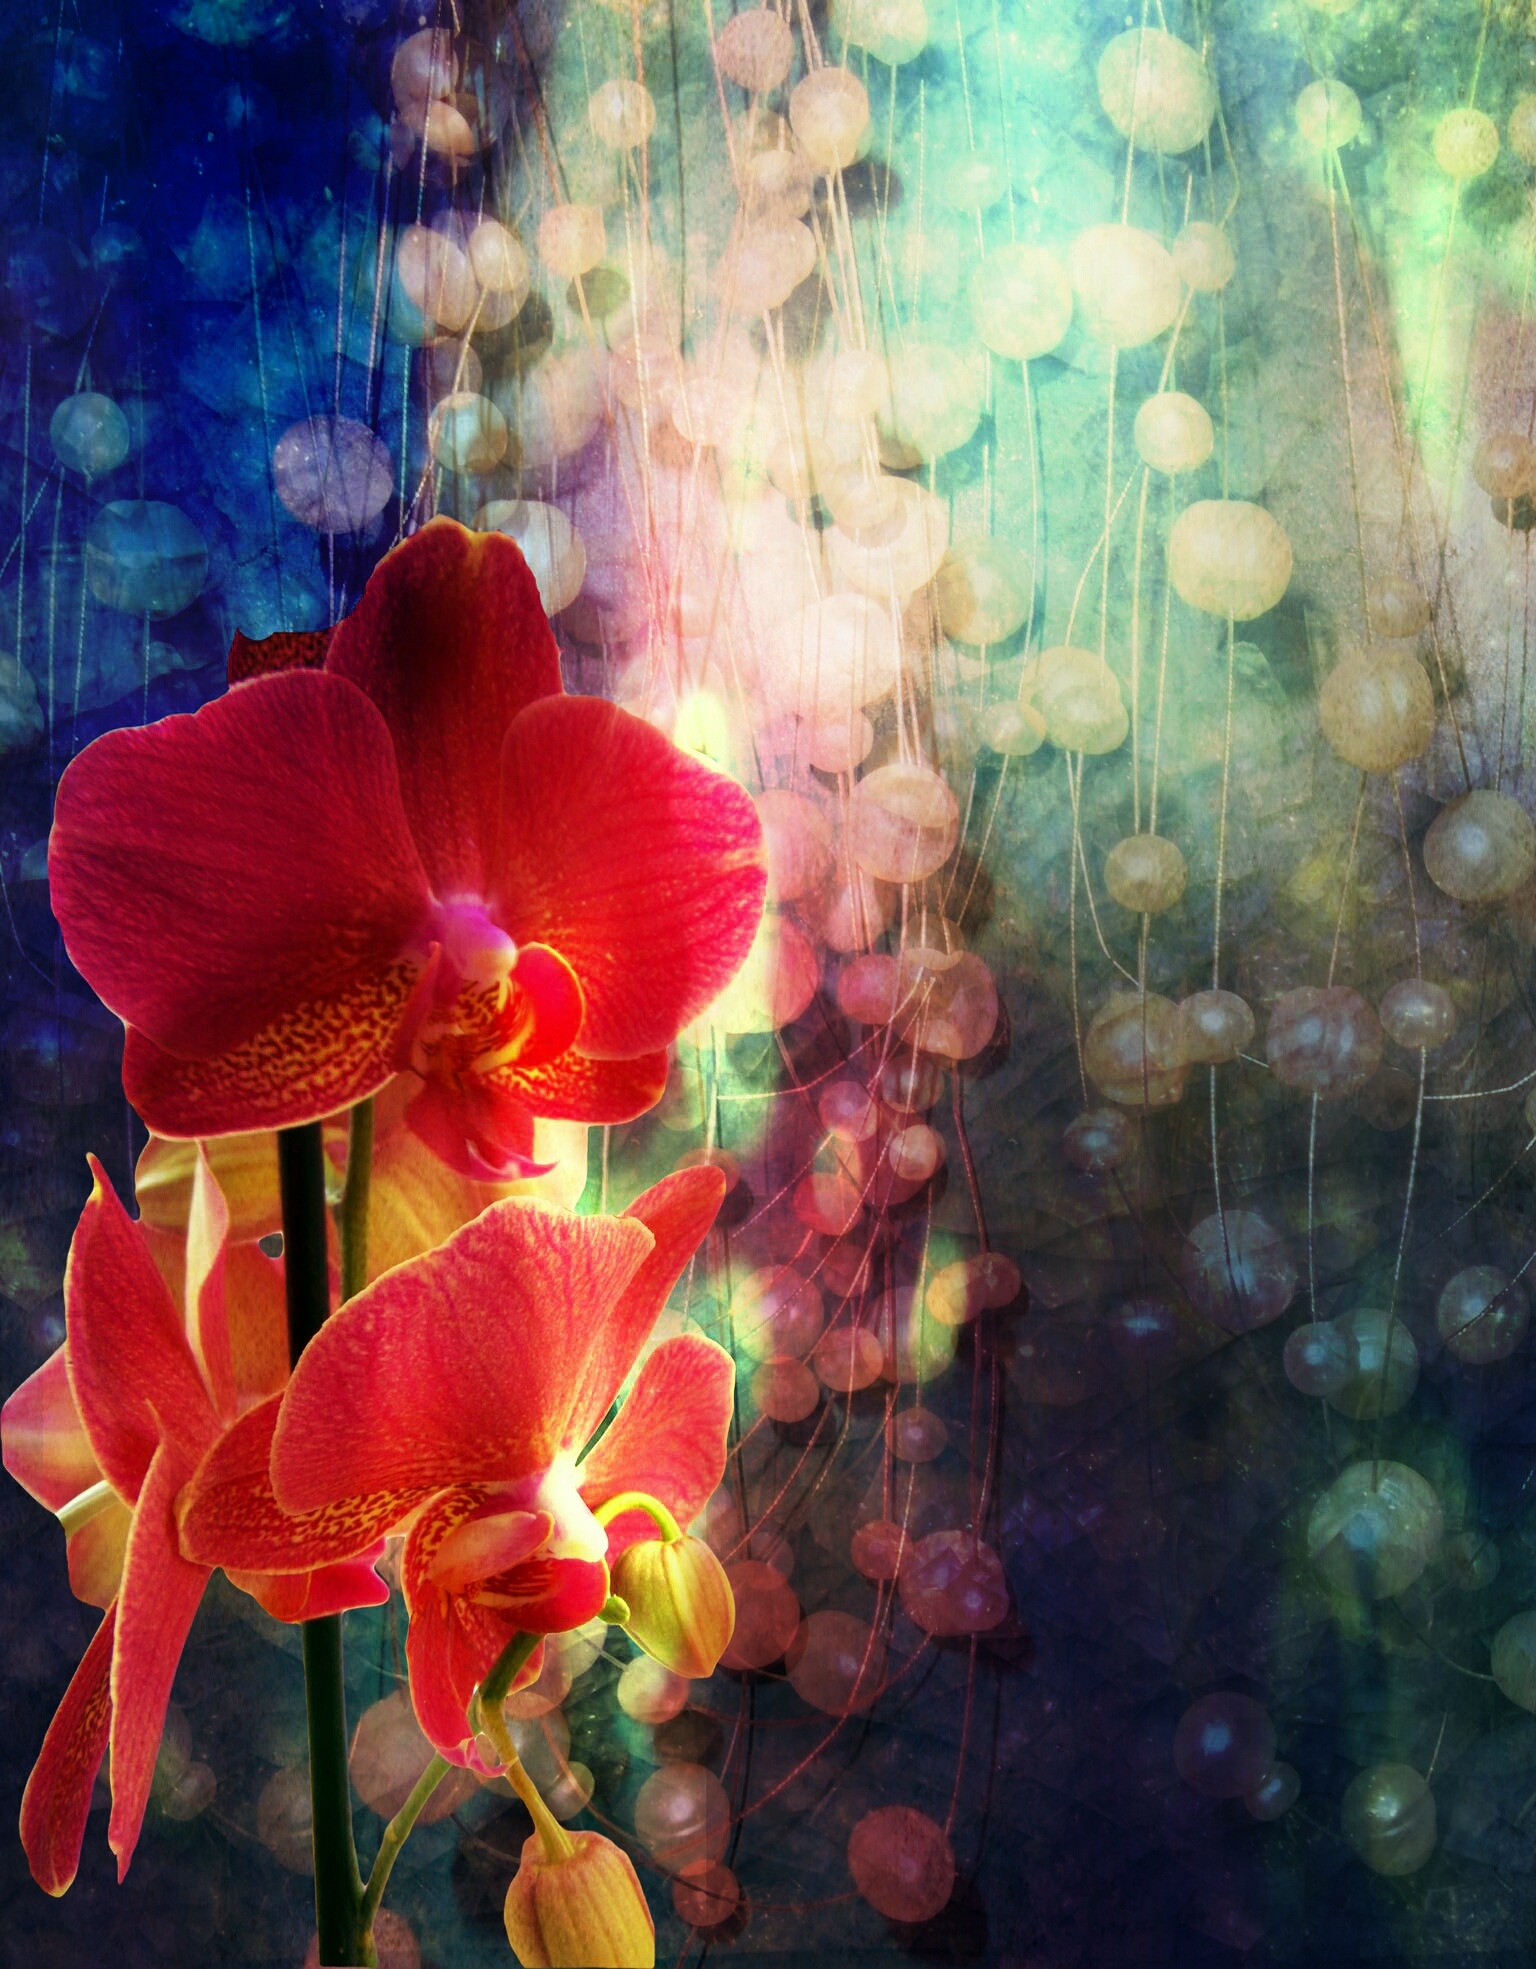
plant, flower, petal, gift, color, colorful, orchid, festive, bright, birthday, greeting card, beads, modern art, flowering plant, land plant, rear base